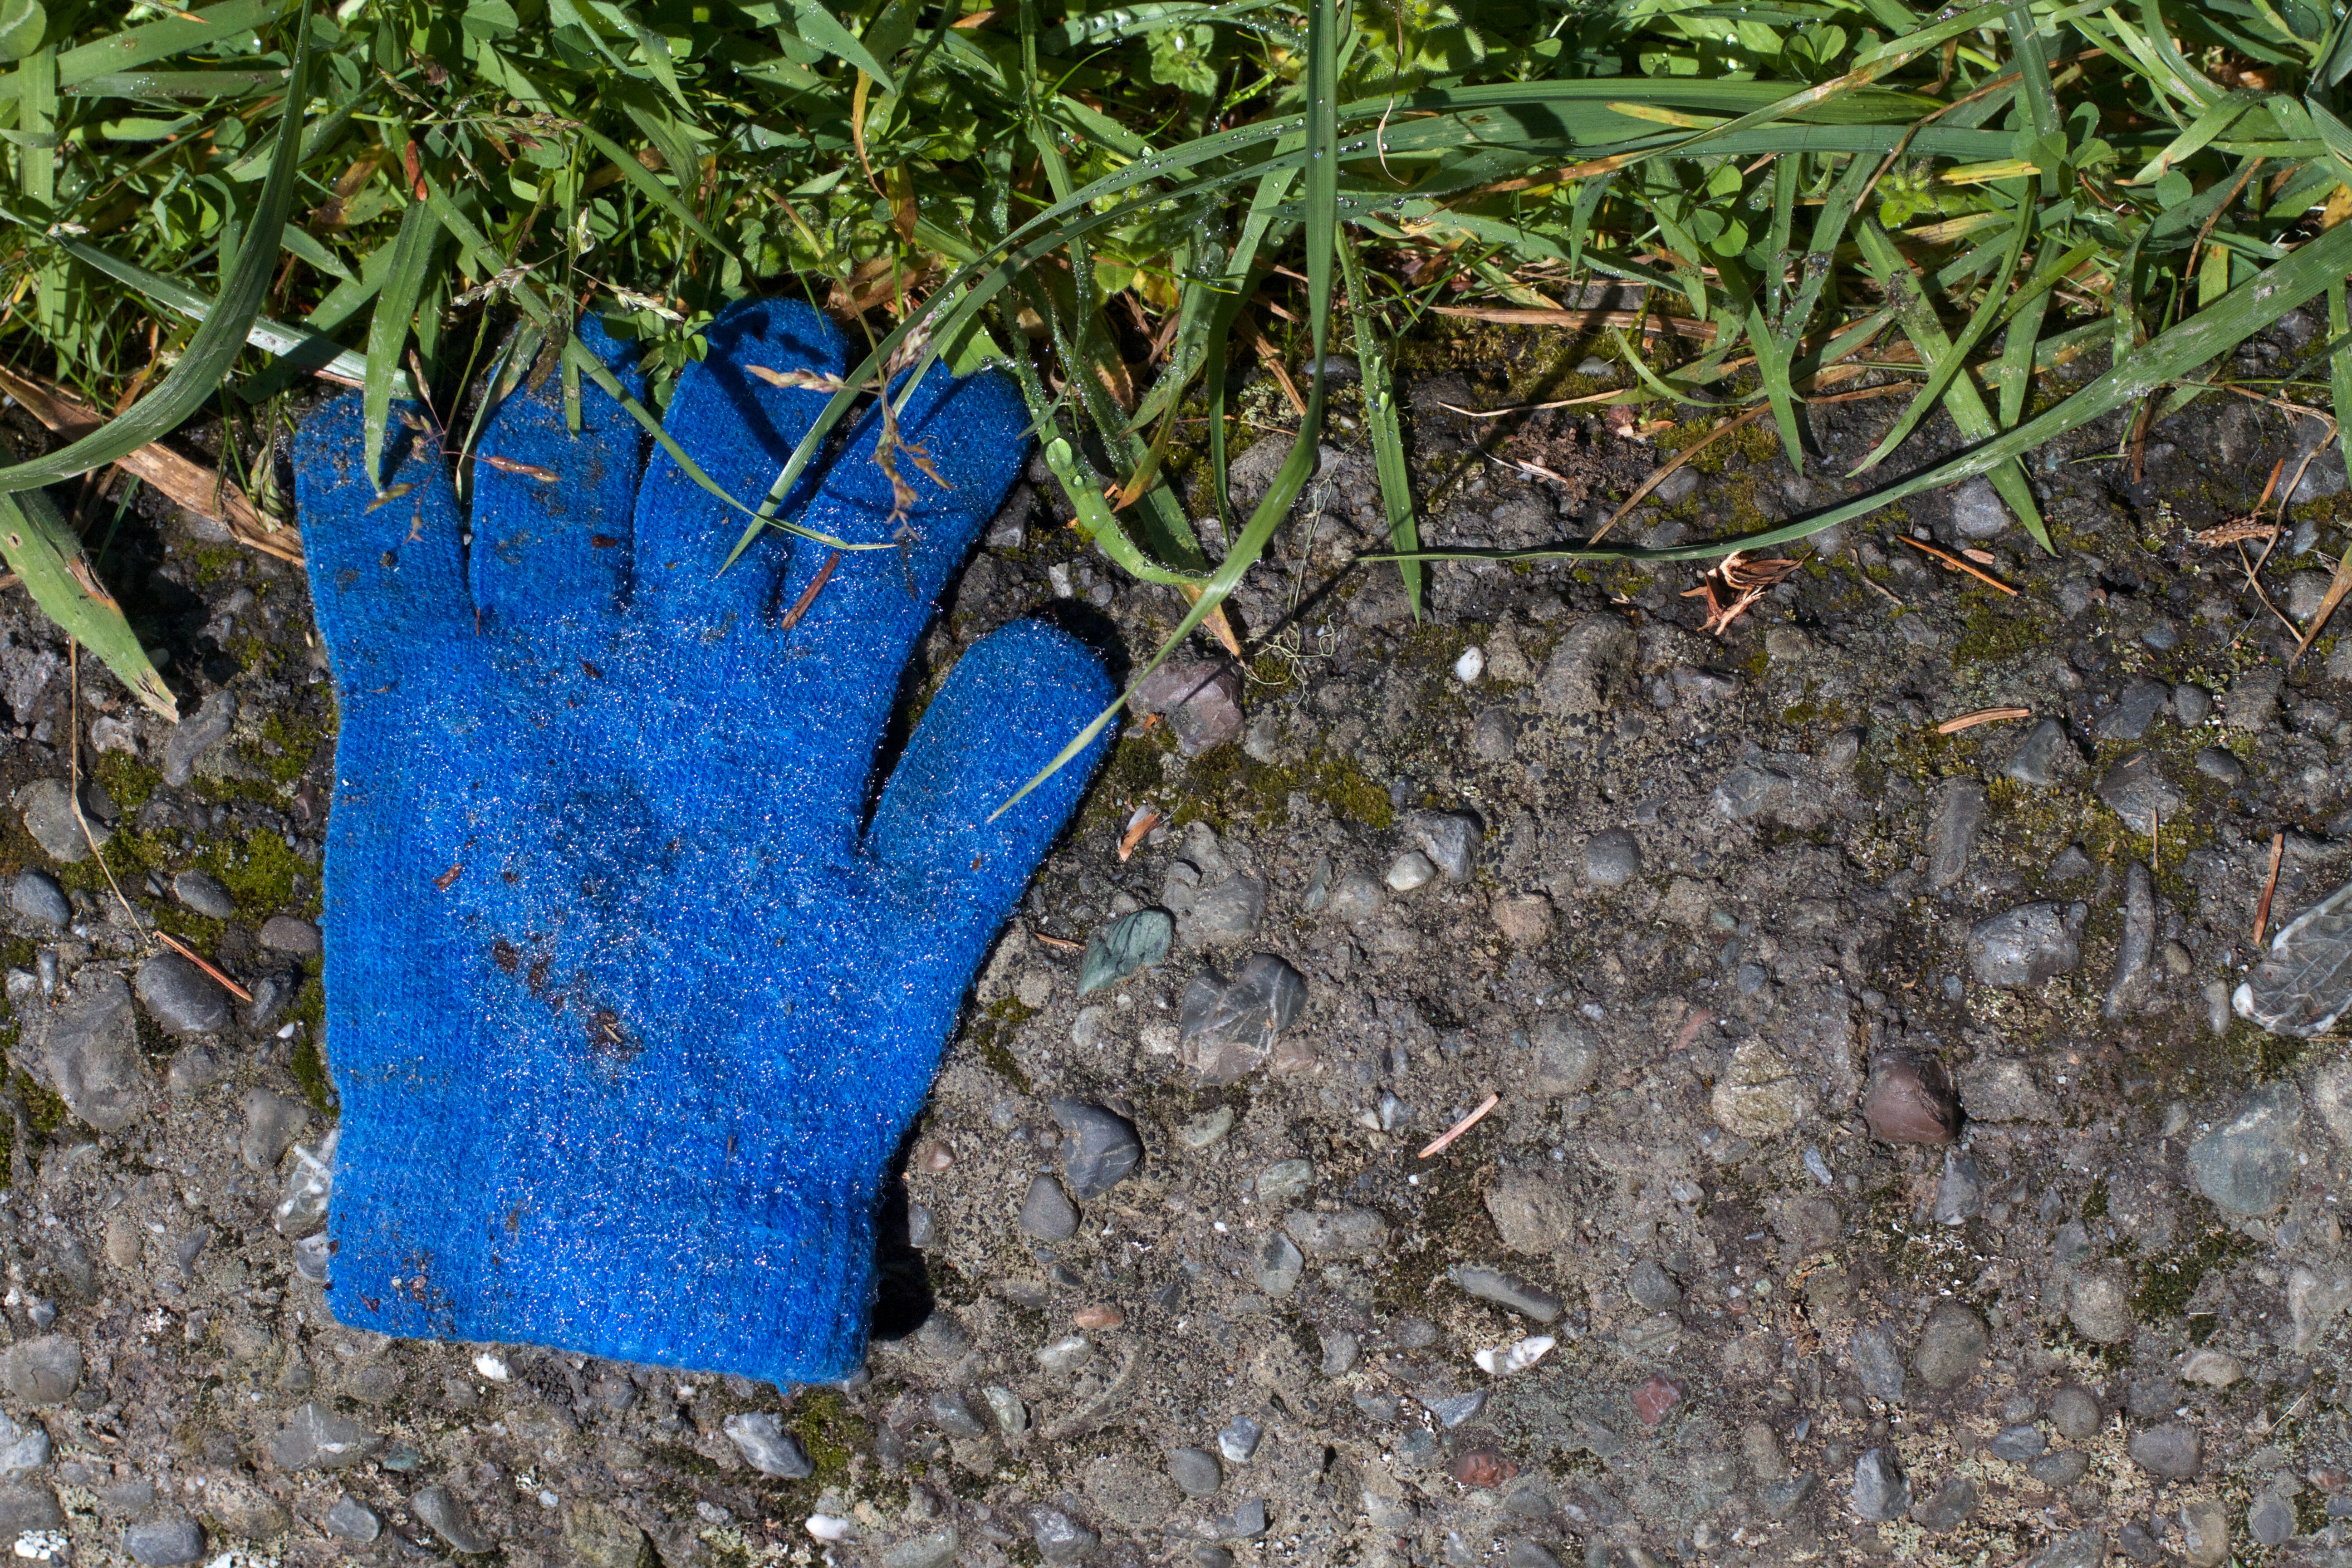
tree, nature, grass, plant, lawn, leaf, flower, wildlife, green, autumn, soil, flora, woodland, abandonedglove, woody plant